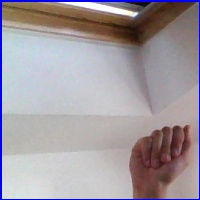
Letra: A